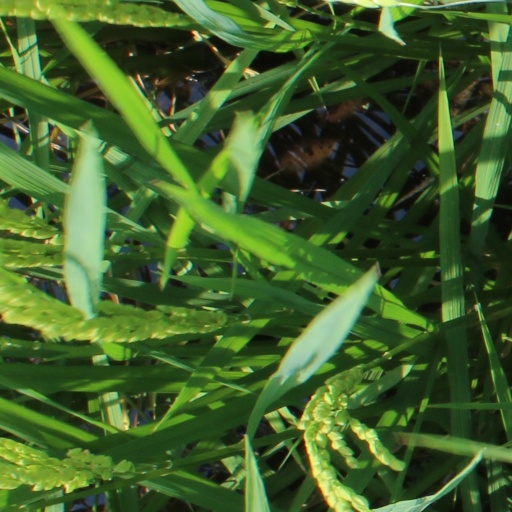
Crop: rice